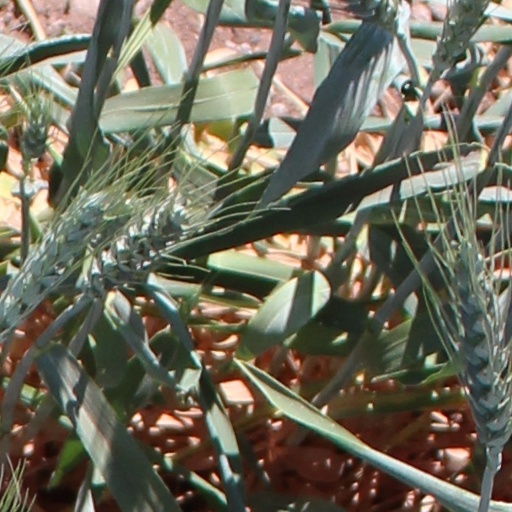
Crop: wheat